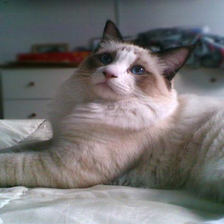
Species: cat
Breed: Ragdoll